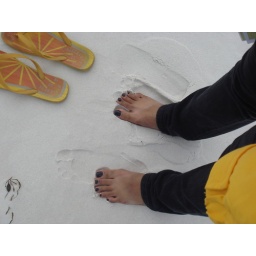
my feet in the pristine white sand! don't mind the black toenails. haha.